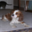
Label: dog